Gangneung

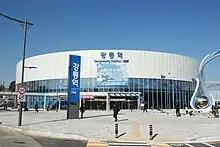
Gangneung station

Local transit operators connect communities in the city divided three regions. This is managed by Gangneung City Office and the operation is carried out by each transportation company.